Postles House

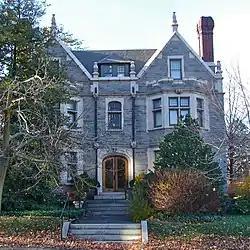
Postles House, November 2010

Postles House, also known as "The Gargoyle House", is a historic home located at Wilmington, New Castle County, Delaware. It was built in 1905, and is a three-story, T-shaped stone dwelling with eclectic Tudor Gothic style elements. It features two-story polygonal bays topped with battlements, steep parapeted gables, decorative wrought iron work, and a slate roof. Also on the property are a contributing carriage house.